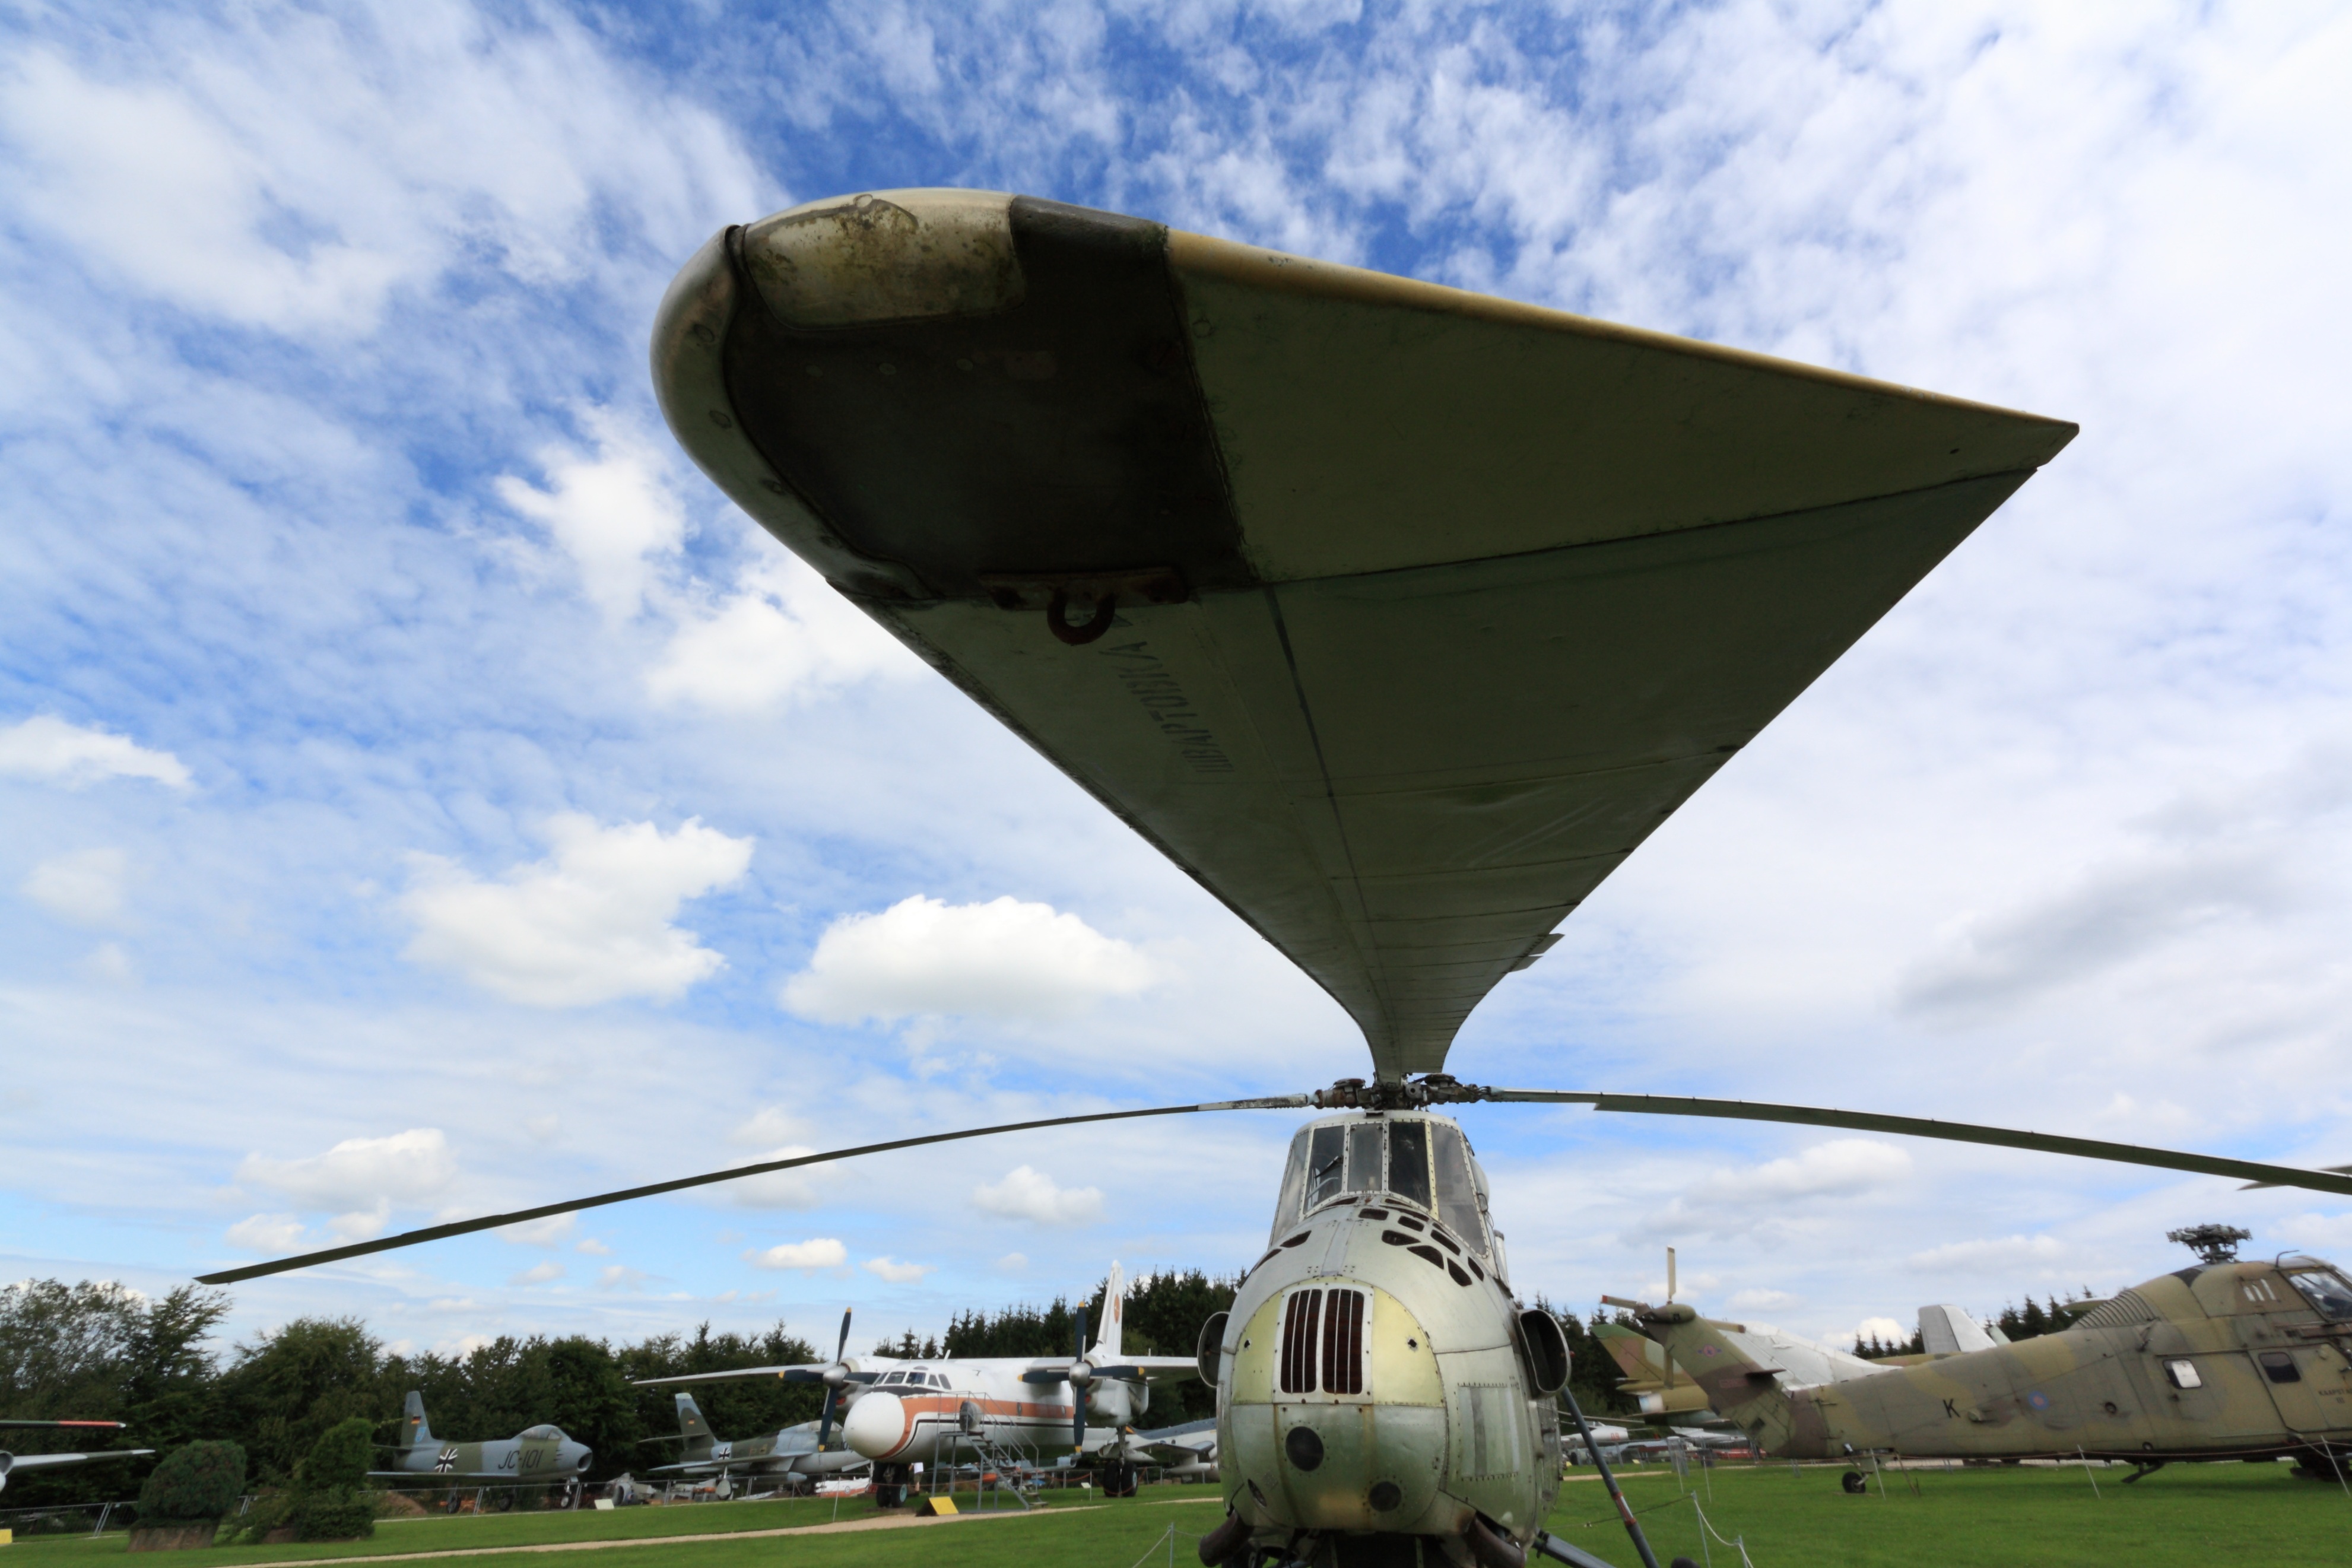
wing, cloud, sky, technology, airplane, aircraft, aviation, flight, helicopter, cool image, germany, rotor, blade, propeller, chopper, cool photo, airship, combat, rotorcraft, blimp, air travel, aerospace engineering, helicopter rotor, hermeskeil